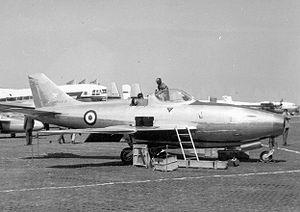
L'Aerfer Sagittario II est un chasseur à réaction expérimental dérivé de l'Ambrosini Sagittario.